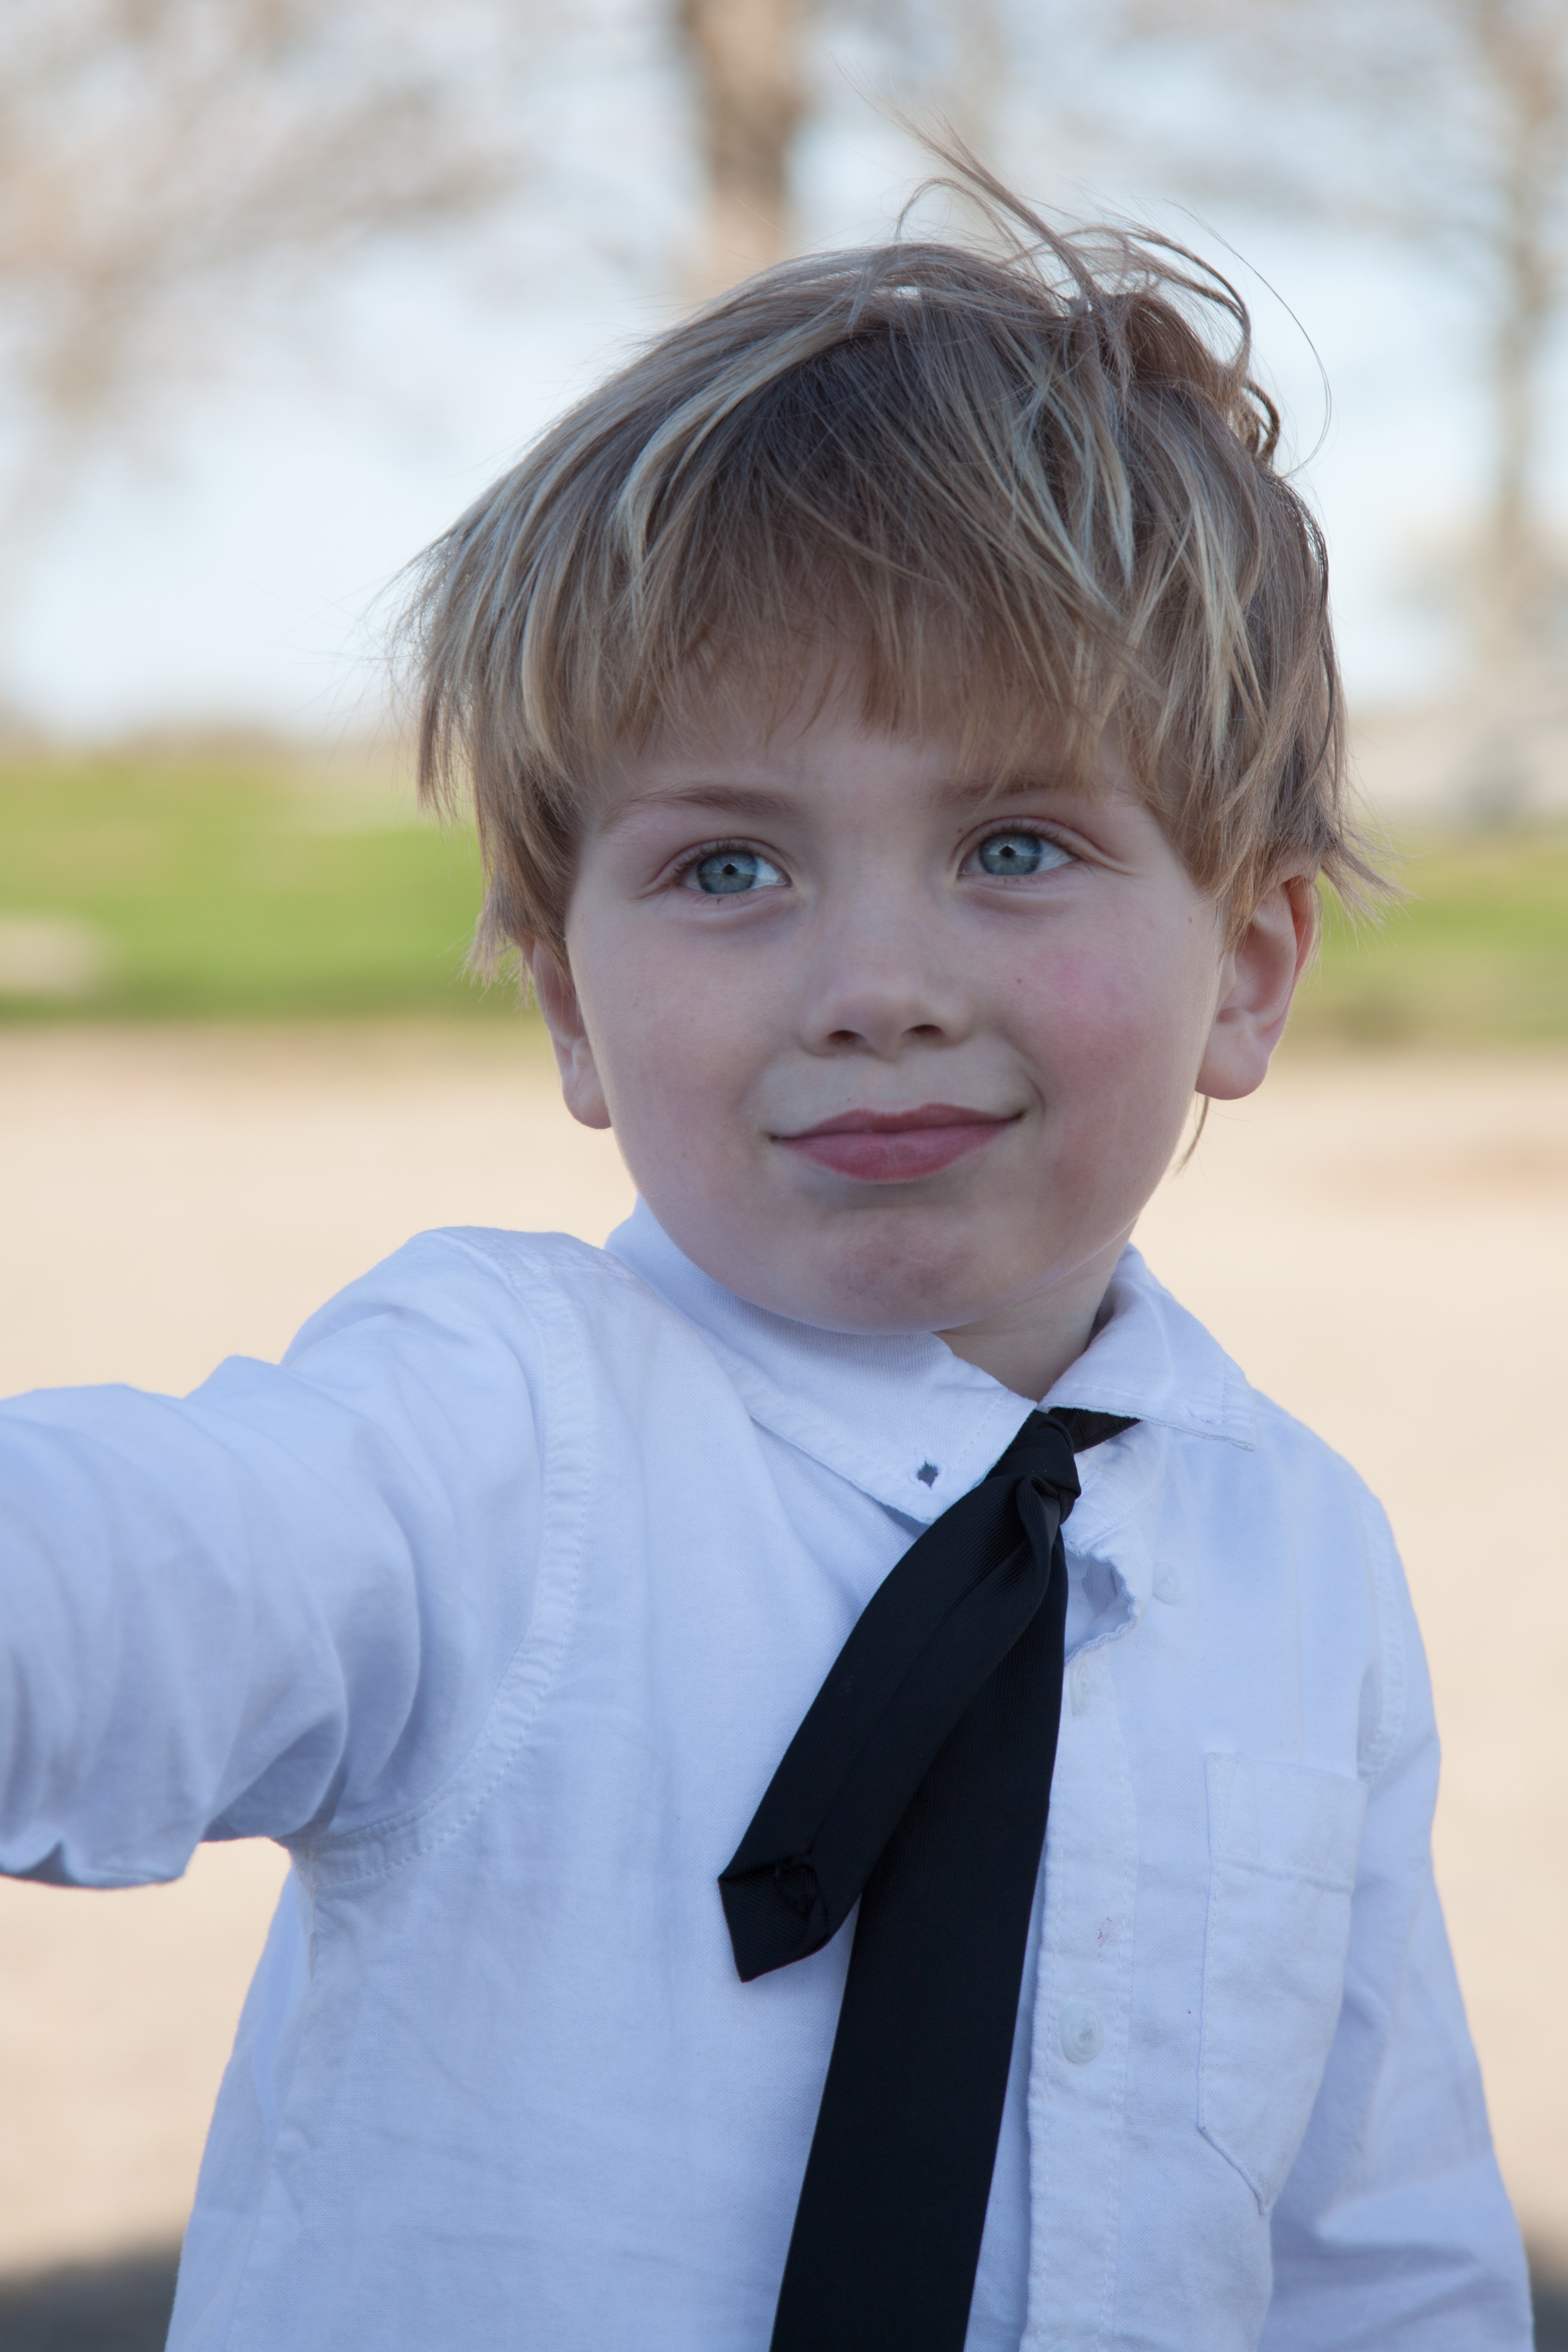
person, people, boy, male, portrait, spring, child, blue, facial expression, smile, senior citizen, family, happy, toddler, eye, skin, beautiful, elegant, blue eyes, blond hair, portrait photography